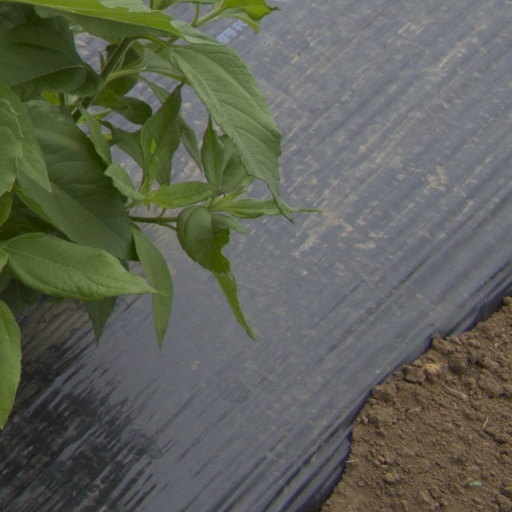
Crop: Jerusalem artichoke